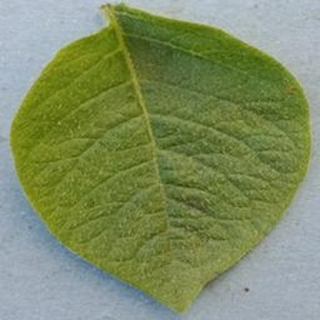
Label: healthy_potato